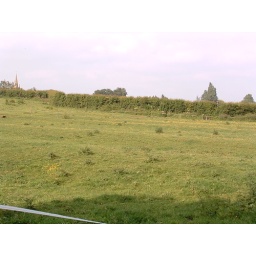
I stumbled across this field (literally!) while doing a walk from the Lincolnshire Pub Strolls book by Brett Collier.